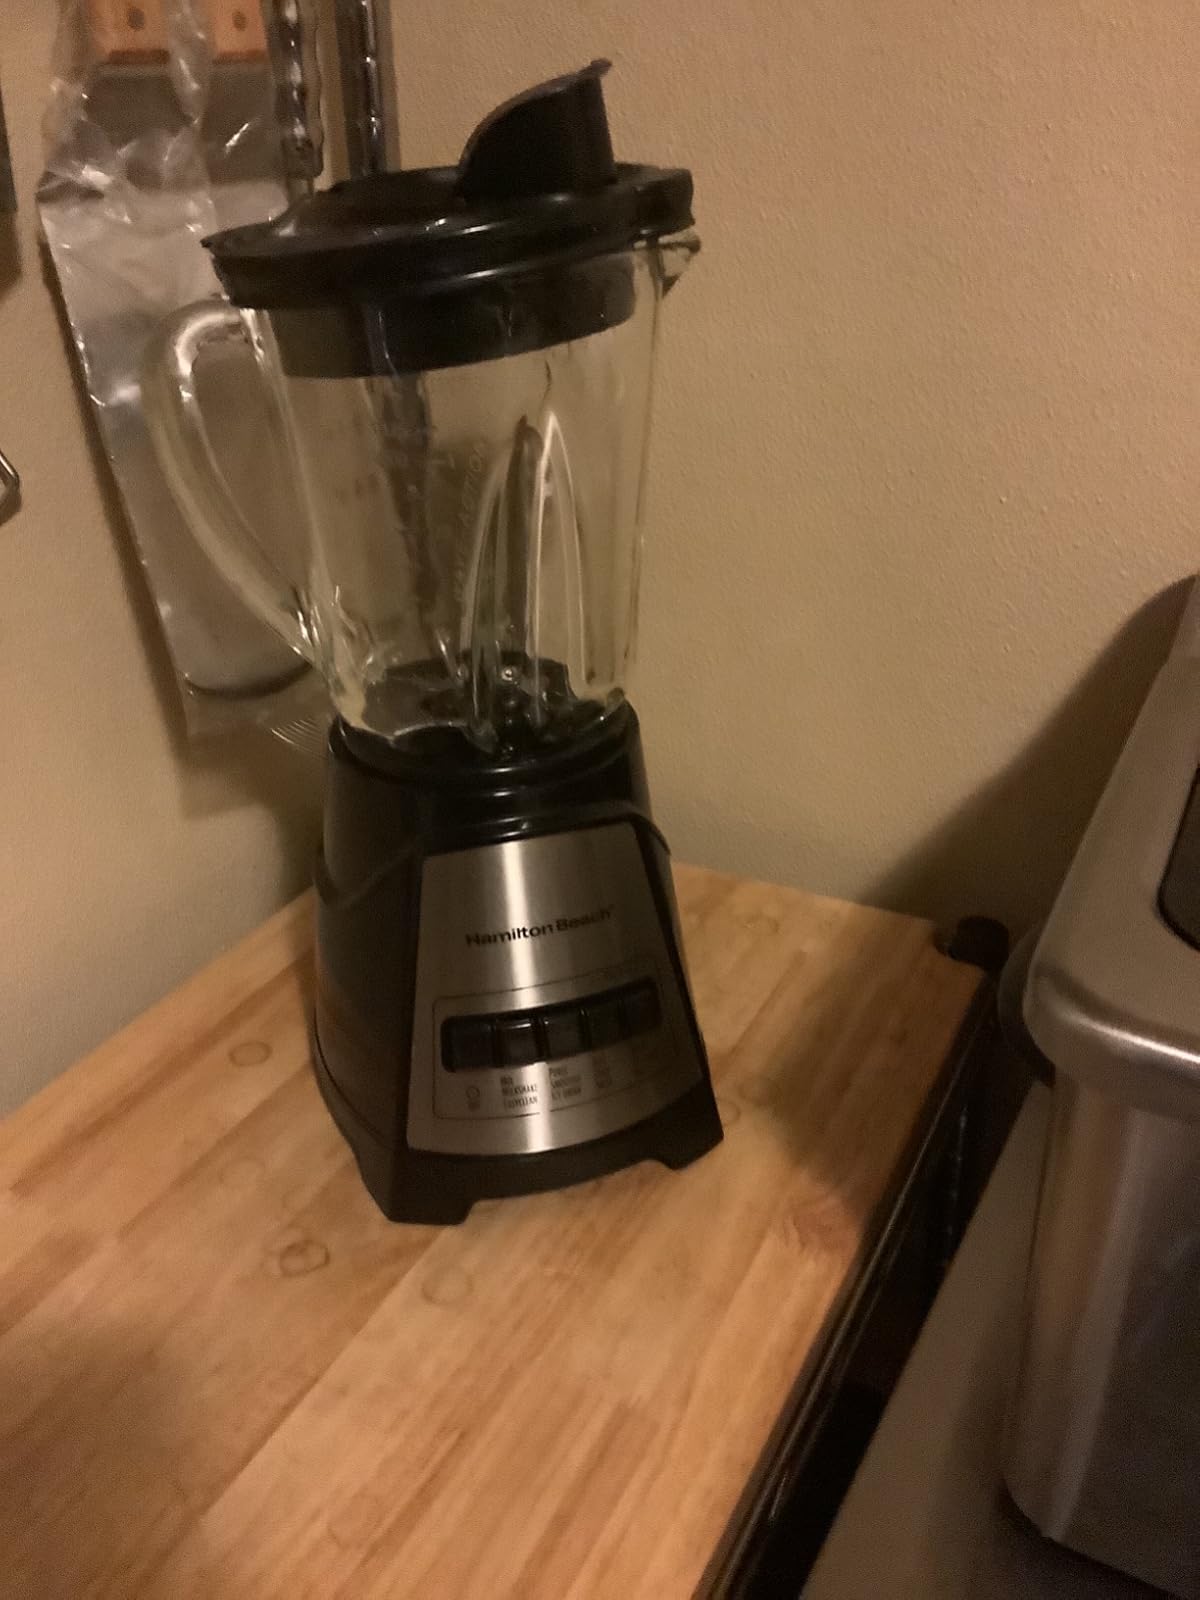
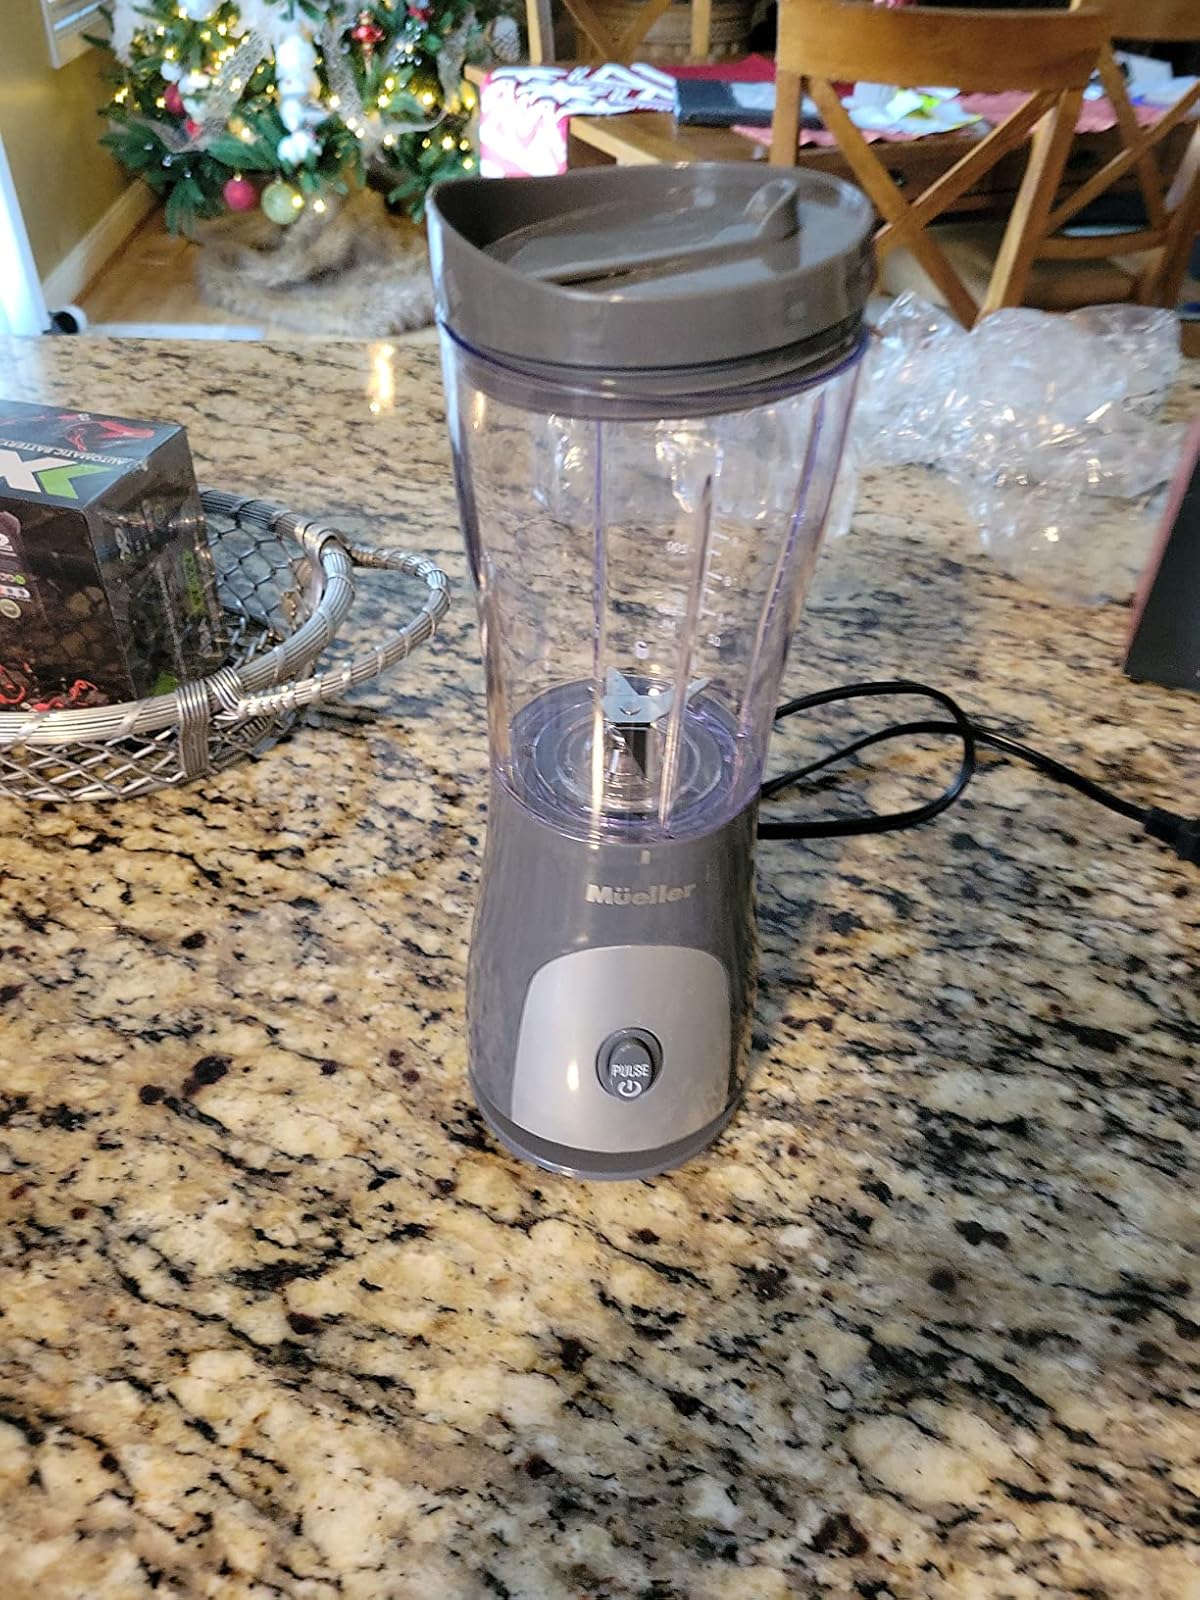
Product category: items_blender
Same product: no